AV Atletics Nijverdal

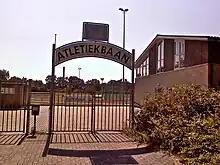
The accommodation of AV Atletics on the Van Heerdtweg in Nijverdal

Since November, 1997 AV Atletics is situated at their current location, in the middle of a nature reserve called De Groene Mal in the north of Nijverdal.